Ashur-nirari IV

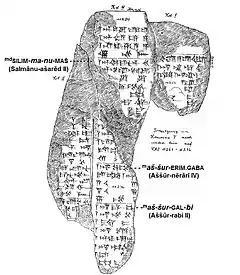
Schroeder's line art for the KAV 21 list of Eponyms showing the six years of Aššur-nērārī IV and both his predecessor and successor.

He succeeded his father, Salmānu-ašarēd II, whose twelve-year reign seems to have ended in confusion, as the last limmu official on his eponym list is missing and recorded as "ša ar"["ki si..."], the eponym ‘which is after’ (the previous name). Aššur-nērārī took the eponymy during his first year but the following year is marked "ša" "aš-šur-", “(year) after Aššur-…” and thereafter all the remaining years were recorded with a sequential number and a Winkelhaken to designate “ditto.” It is probable that events were so turbulent during this period that an eponym was not appointed.